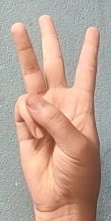
ASL sign: W